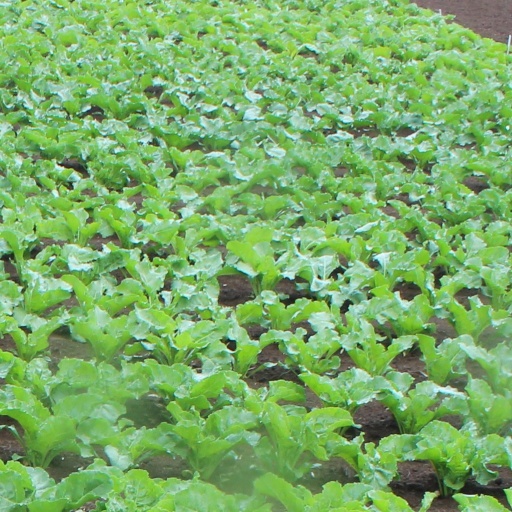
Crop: sugar beet